Answer in natural language. Considering the relative positions, is toilet above or below pedestal sink with a wide basin? Choose between the following options: below or above
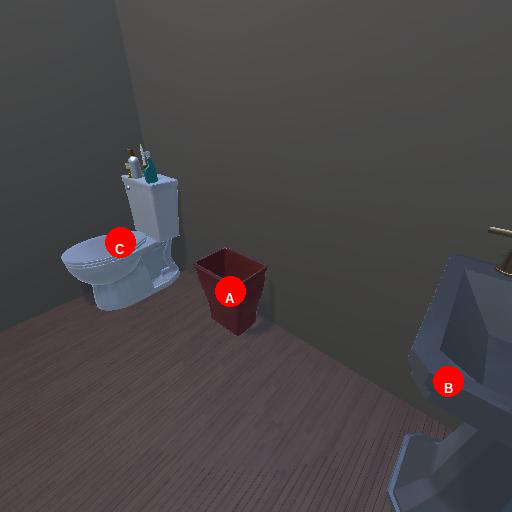
<answer>above</answer>